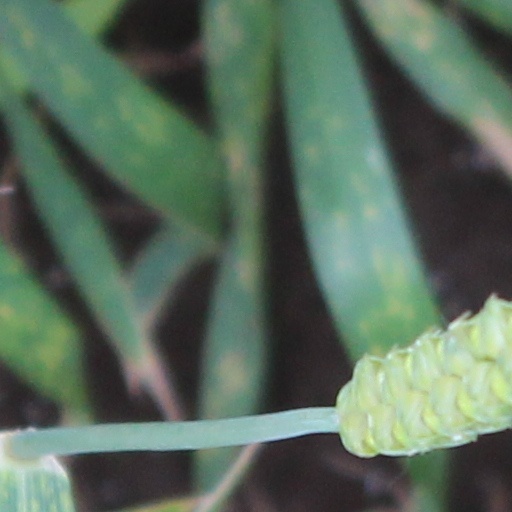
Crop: wheat